Charity bazaar

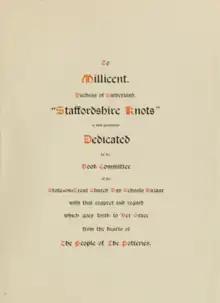
Bazaar book with dedication to Millicent Leveson-Gower, Duchess of Sutherland

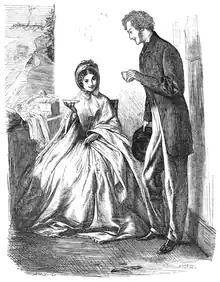
Illustration for the poem "No Change!" by Albert Broderick, in an 1863 issue of "Once a Week": The scene is at a charity bazaar: the young man bought something from the young lady, and was smitten; here, they drink tea together.

Charity bazaars were temporary markets almost exclusively organized and run by women. Patrons would donate goods to sell at the bazaar, and then purchase goods which had been donated by other patrons, with some items being purchased and donated cyclically. Critics of the charity bazaar argued that selling "sham goods" like tea cozies and pen wipers took business away from legitimate merchants. However, charity bazaars allowed women to display their domestic and decorative artistry. Additionally, they sold items that were for sale in commercial bazaars. Churches used charity bazaars as a way to raise funds, though some religious leaders criticized the materialism and false piety they felt charity bazaars encouraged. In addition to providing a unique shopping experience, charity bazaars also entertained attendees with puppet shows, plays, and fortune-telling. Charity bazaars also sold limited edition publications. An 1839 example of a publication made for a bazaar included poetry and artwork by young people.